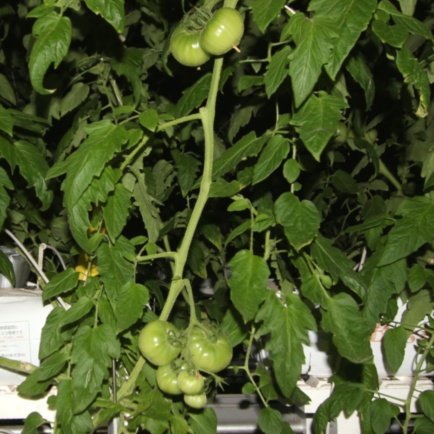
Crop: tomato